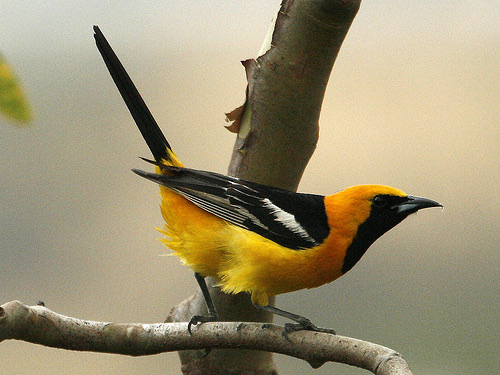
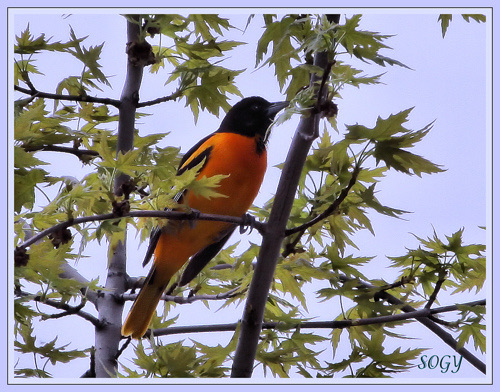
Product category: misc
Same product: yes